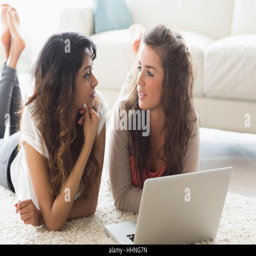
women lying on the floor with a computer